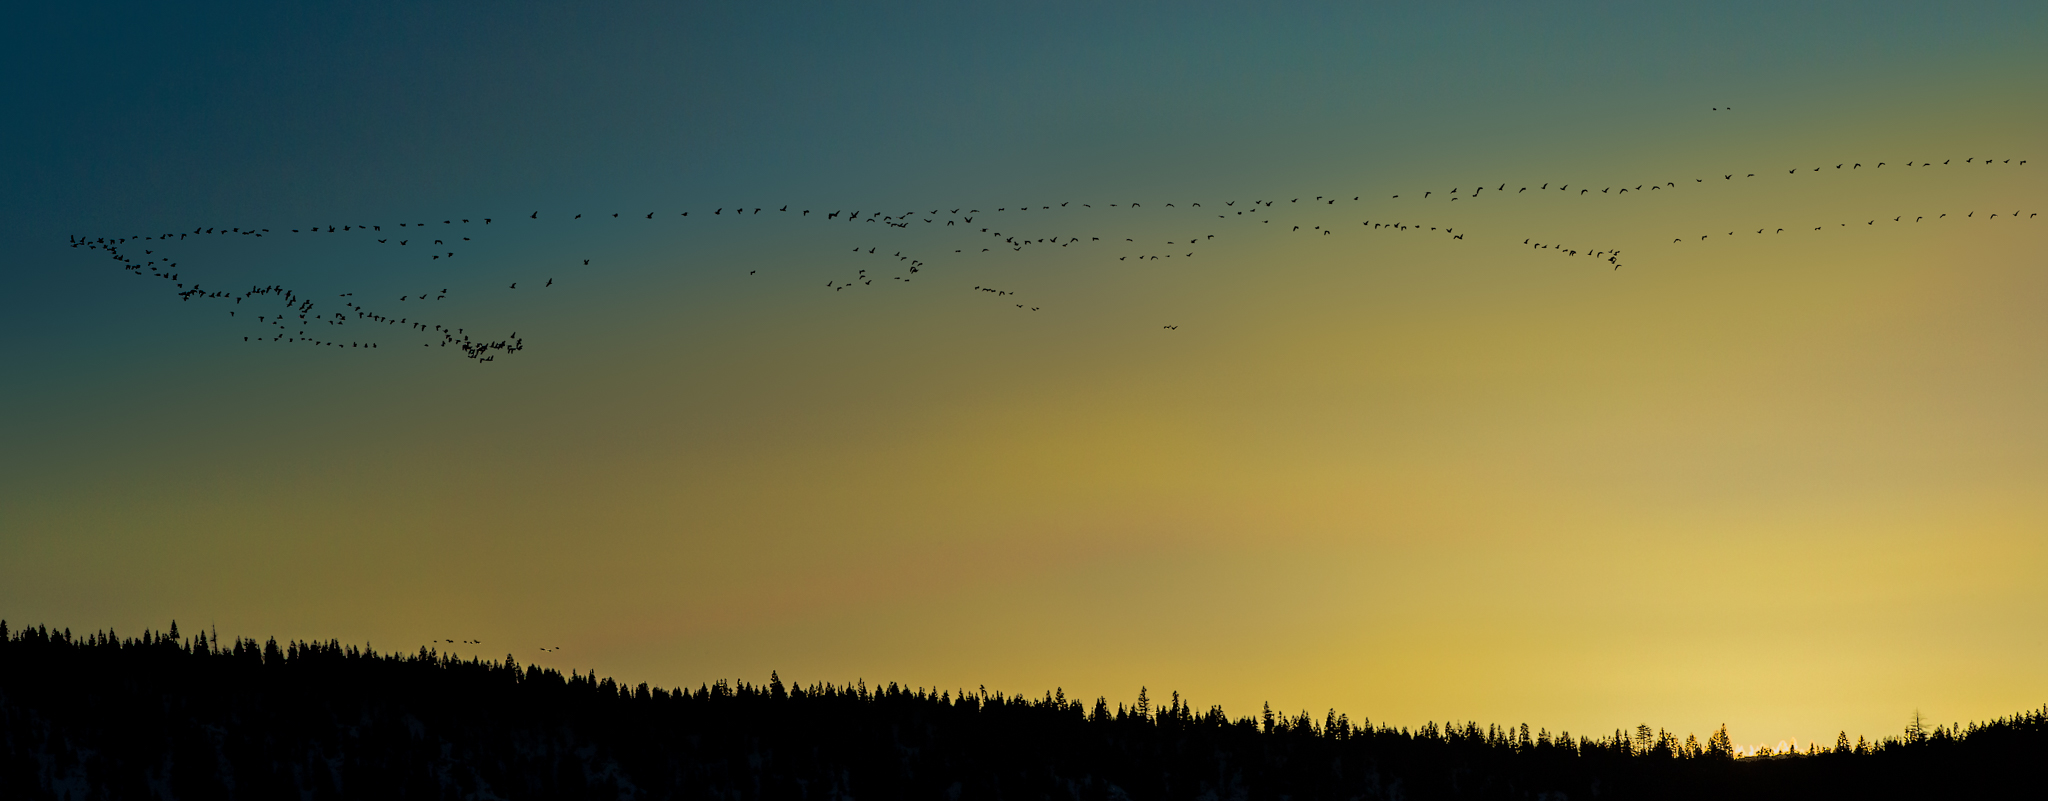
nature, horizon, cloud, sky, sunrise, sunset, skyline, field, prairie, sunlight, morning, dawn, flock, dusk, evening, blue, yellow, plain, birds, grassland, swans, oregon, afterglow, bird migration, tundraswans, klamathlake, atmospheric phenomenon, animal migration